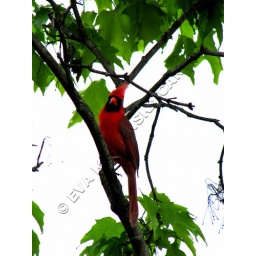
A cardinal singing his guts out on the tree in front of my window.